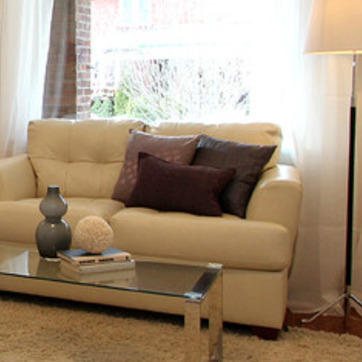
Material: fabric